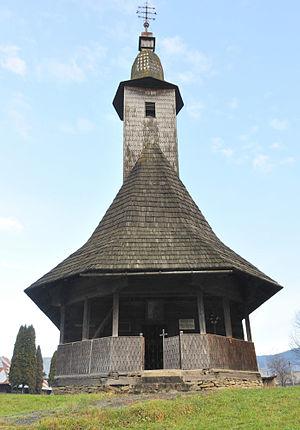
Poienile de sub Munte est une ville roumaine du județ de Maramureș, dans la région historique de Transylvanie et dans la région de développement du Nord-Ouest.